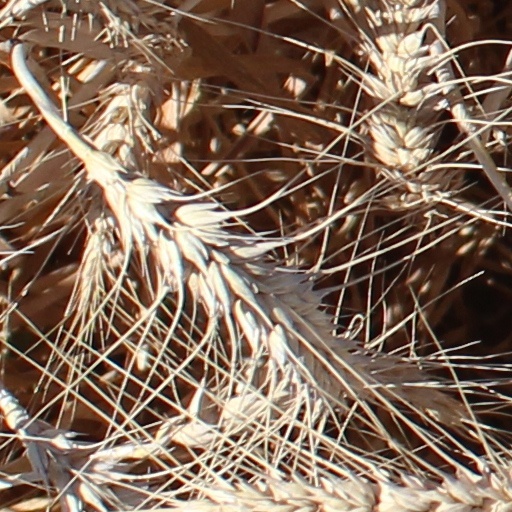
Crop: wheat